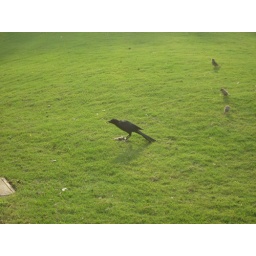
It's hard to tell in this picture, but this big black bird was eating one of the other birds. o_o